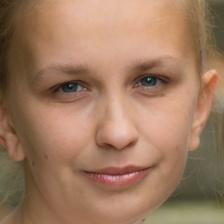
Label: faces